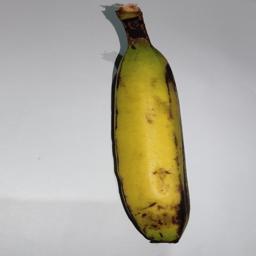
Banana variety: Sagor Kola